Gaayam 2

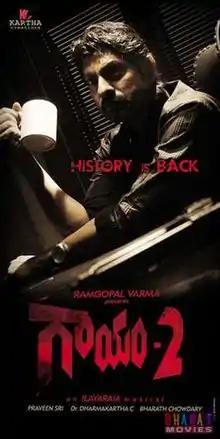
Movie Poster

Gaayam 2 is a 2010 Indian Telugu-language crime film produced by Dr. C. Dharmakartha on Kartha Creations, presented by Ram Gopal Varma and directed by Praveen Sri. Jagapathi Babu, Vimala Raman and the music is composed by Ilayaraja. It is a sequel to the 1993 film "Gaayam", and partly inspired by 2005 American film "A History of Violence".